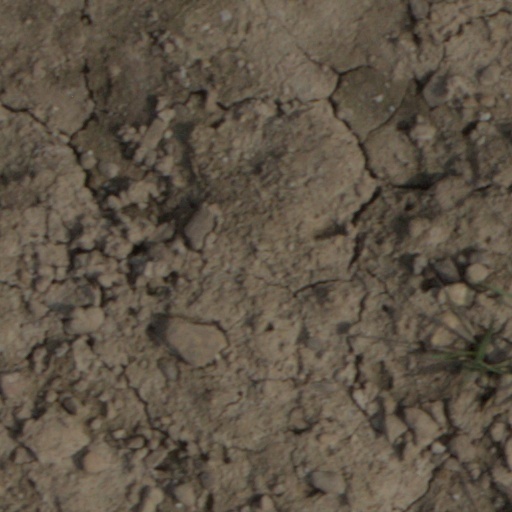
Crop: wheat